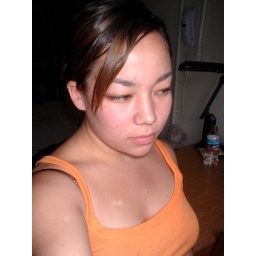
in my new orange shirt